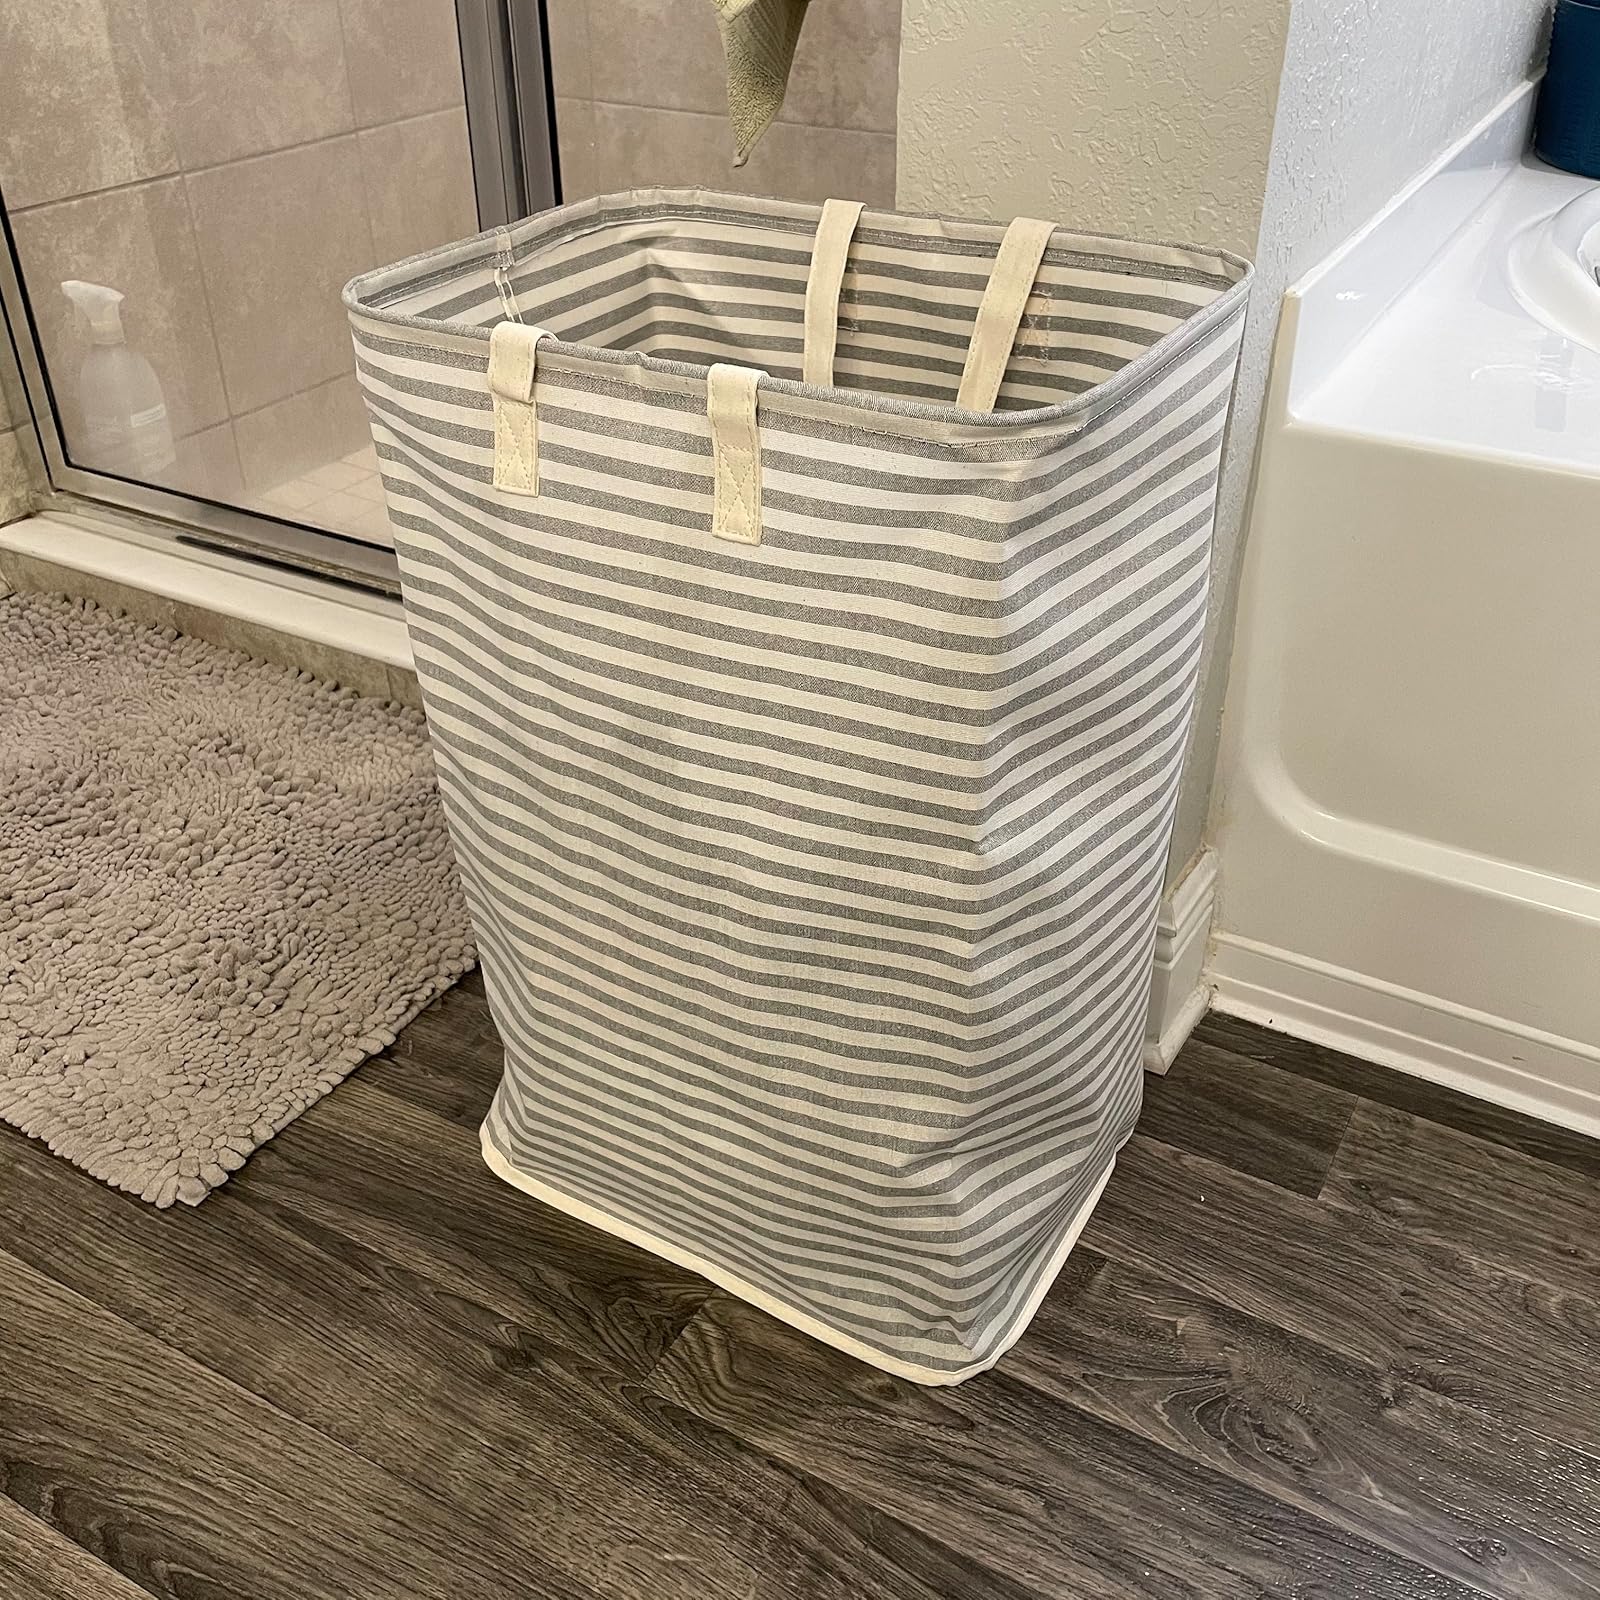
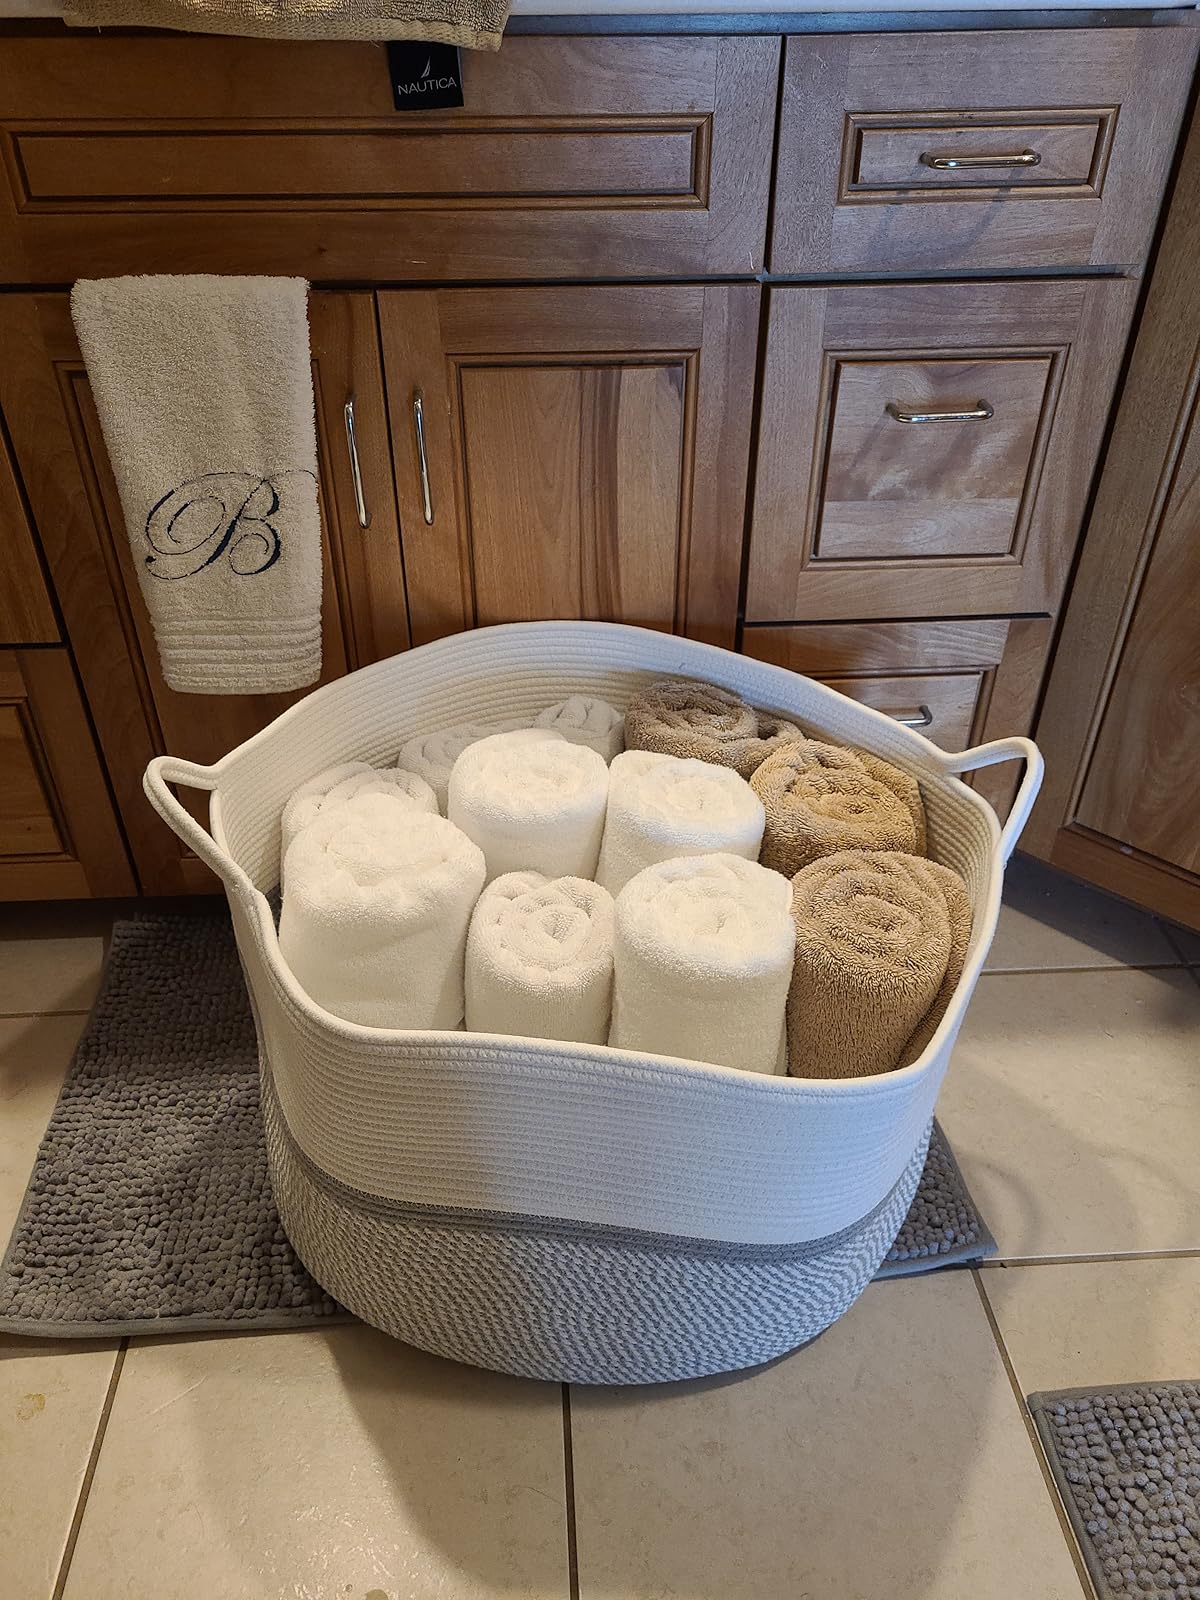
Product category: items_hamper
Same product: no